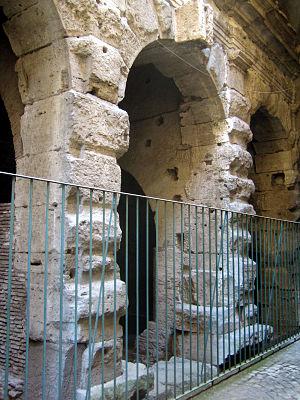
Le temple du Divin Claude est un grand ensemble monumental construit à Rome à partir du milieu du Iᵉʳ siècle comprenant une grande terrasse soutenue par un imposant soubassement, entourée par un portique et occupée par un jardin et un temple dédié au défunt empereur Claude déifié. Son successeur Néron entreprend un réaménagement du complexe pour l'intégrer dans sa Domus aurea et y fait ajouter un grand nymphée. Le monument est modifié une dernière fois de façon importante sous Vespasien. Il ne reste aujourd'hui que des vestiges du soubassement encore visibles sur les pentes du Caelius.